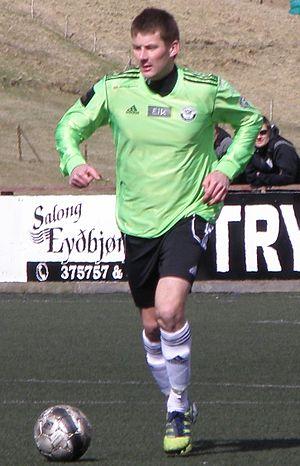
Atli Danielsen est un footballeur international féroïen.